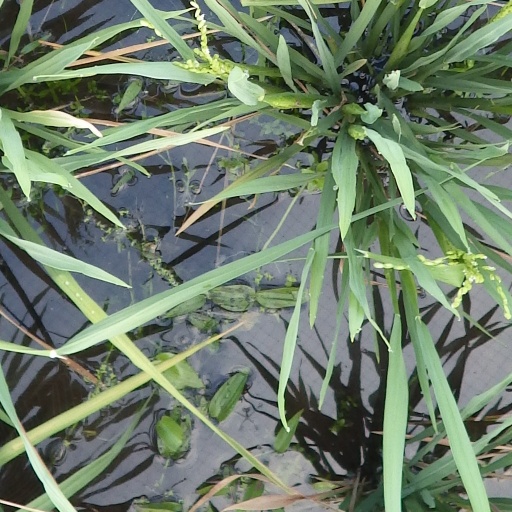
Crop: rice